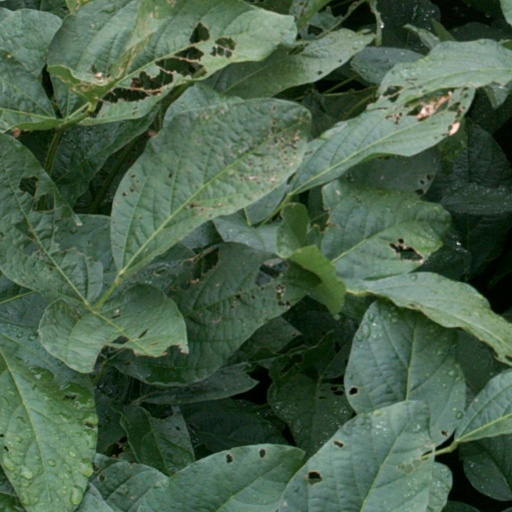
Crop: soybean